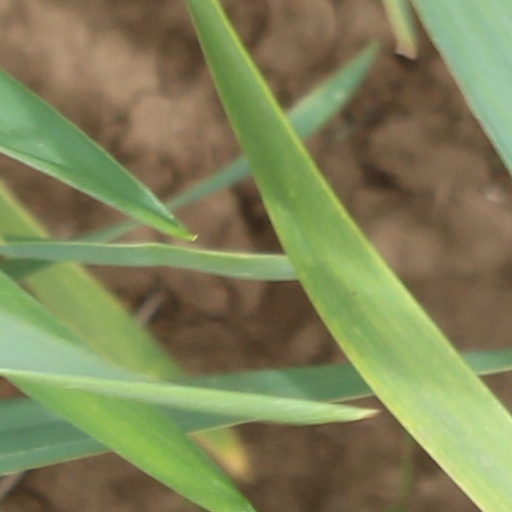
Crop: wheat